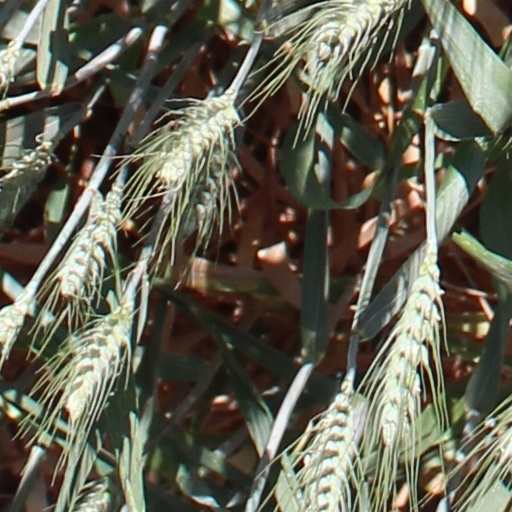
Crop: wheat